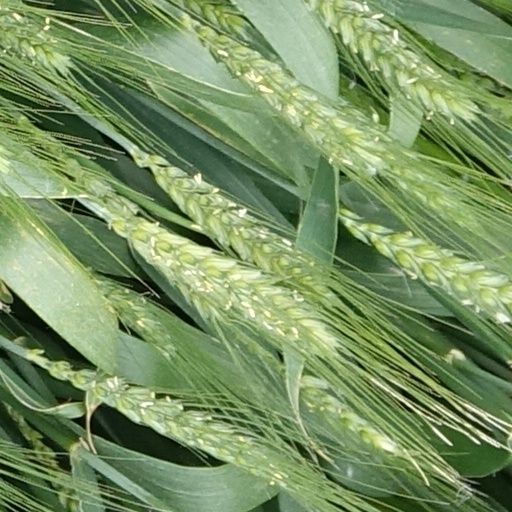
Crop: wheat